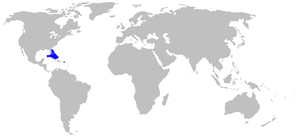
Scyliorhinus torrei est une espèce de requins.